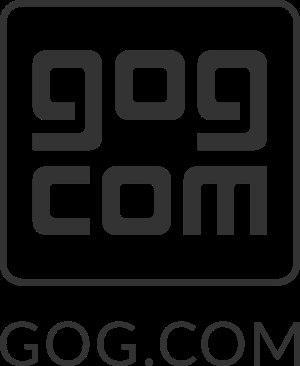
The Witcher 3: Wild Hunt est un jeu vidéo de type action-RPG développé par le studio polonais CD Projekt RED. Sorti le 19 mai 2015 sur PC, PlayStation 4 et Xbox One, puis sur Nintendo Switch le 15 octobre 2019, il fait suite narrativement à The Witcher et The Witcher 2: Assassins of Kings. Il est ainsi le troisième jeu vidéo à prendre place dans l'univers littéraire du Sorceleur, créé par l'écrivain polonais Andrzej Sapkowski, mais aussi le dernier à présenter les aventures de Geralt de Riv.